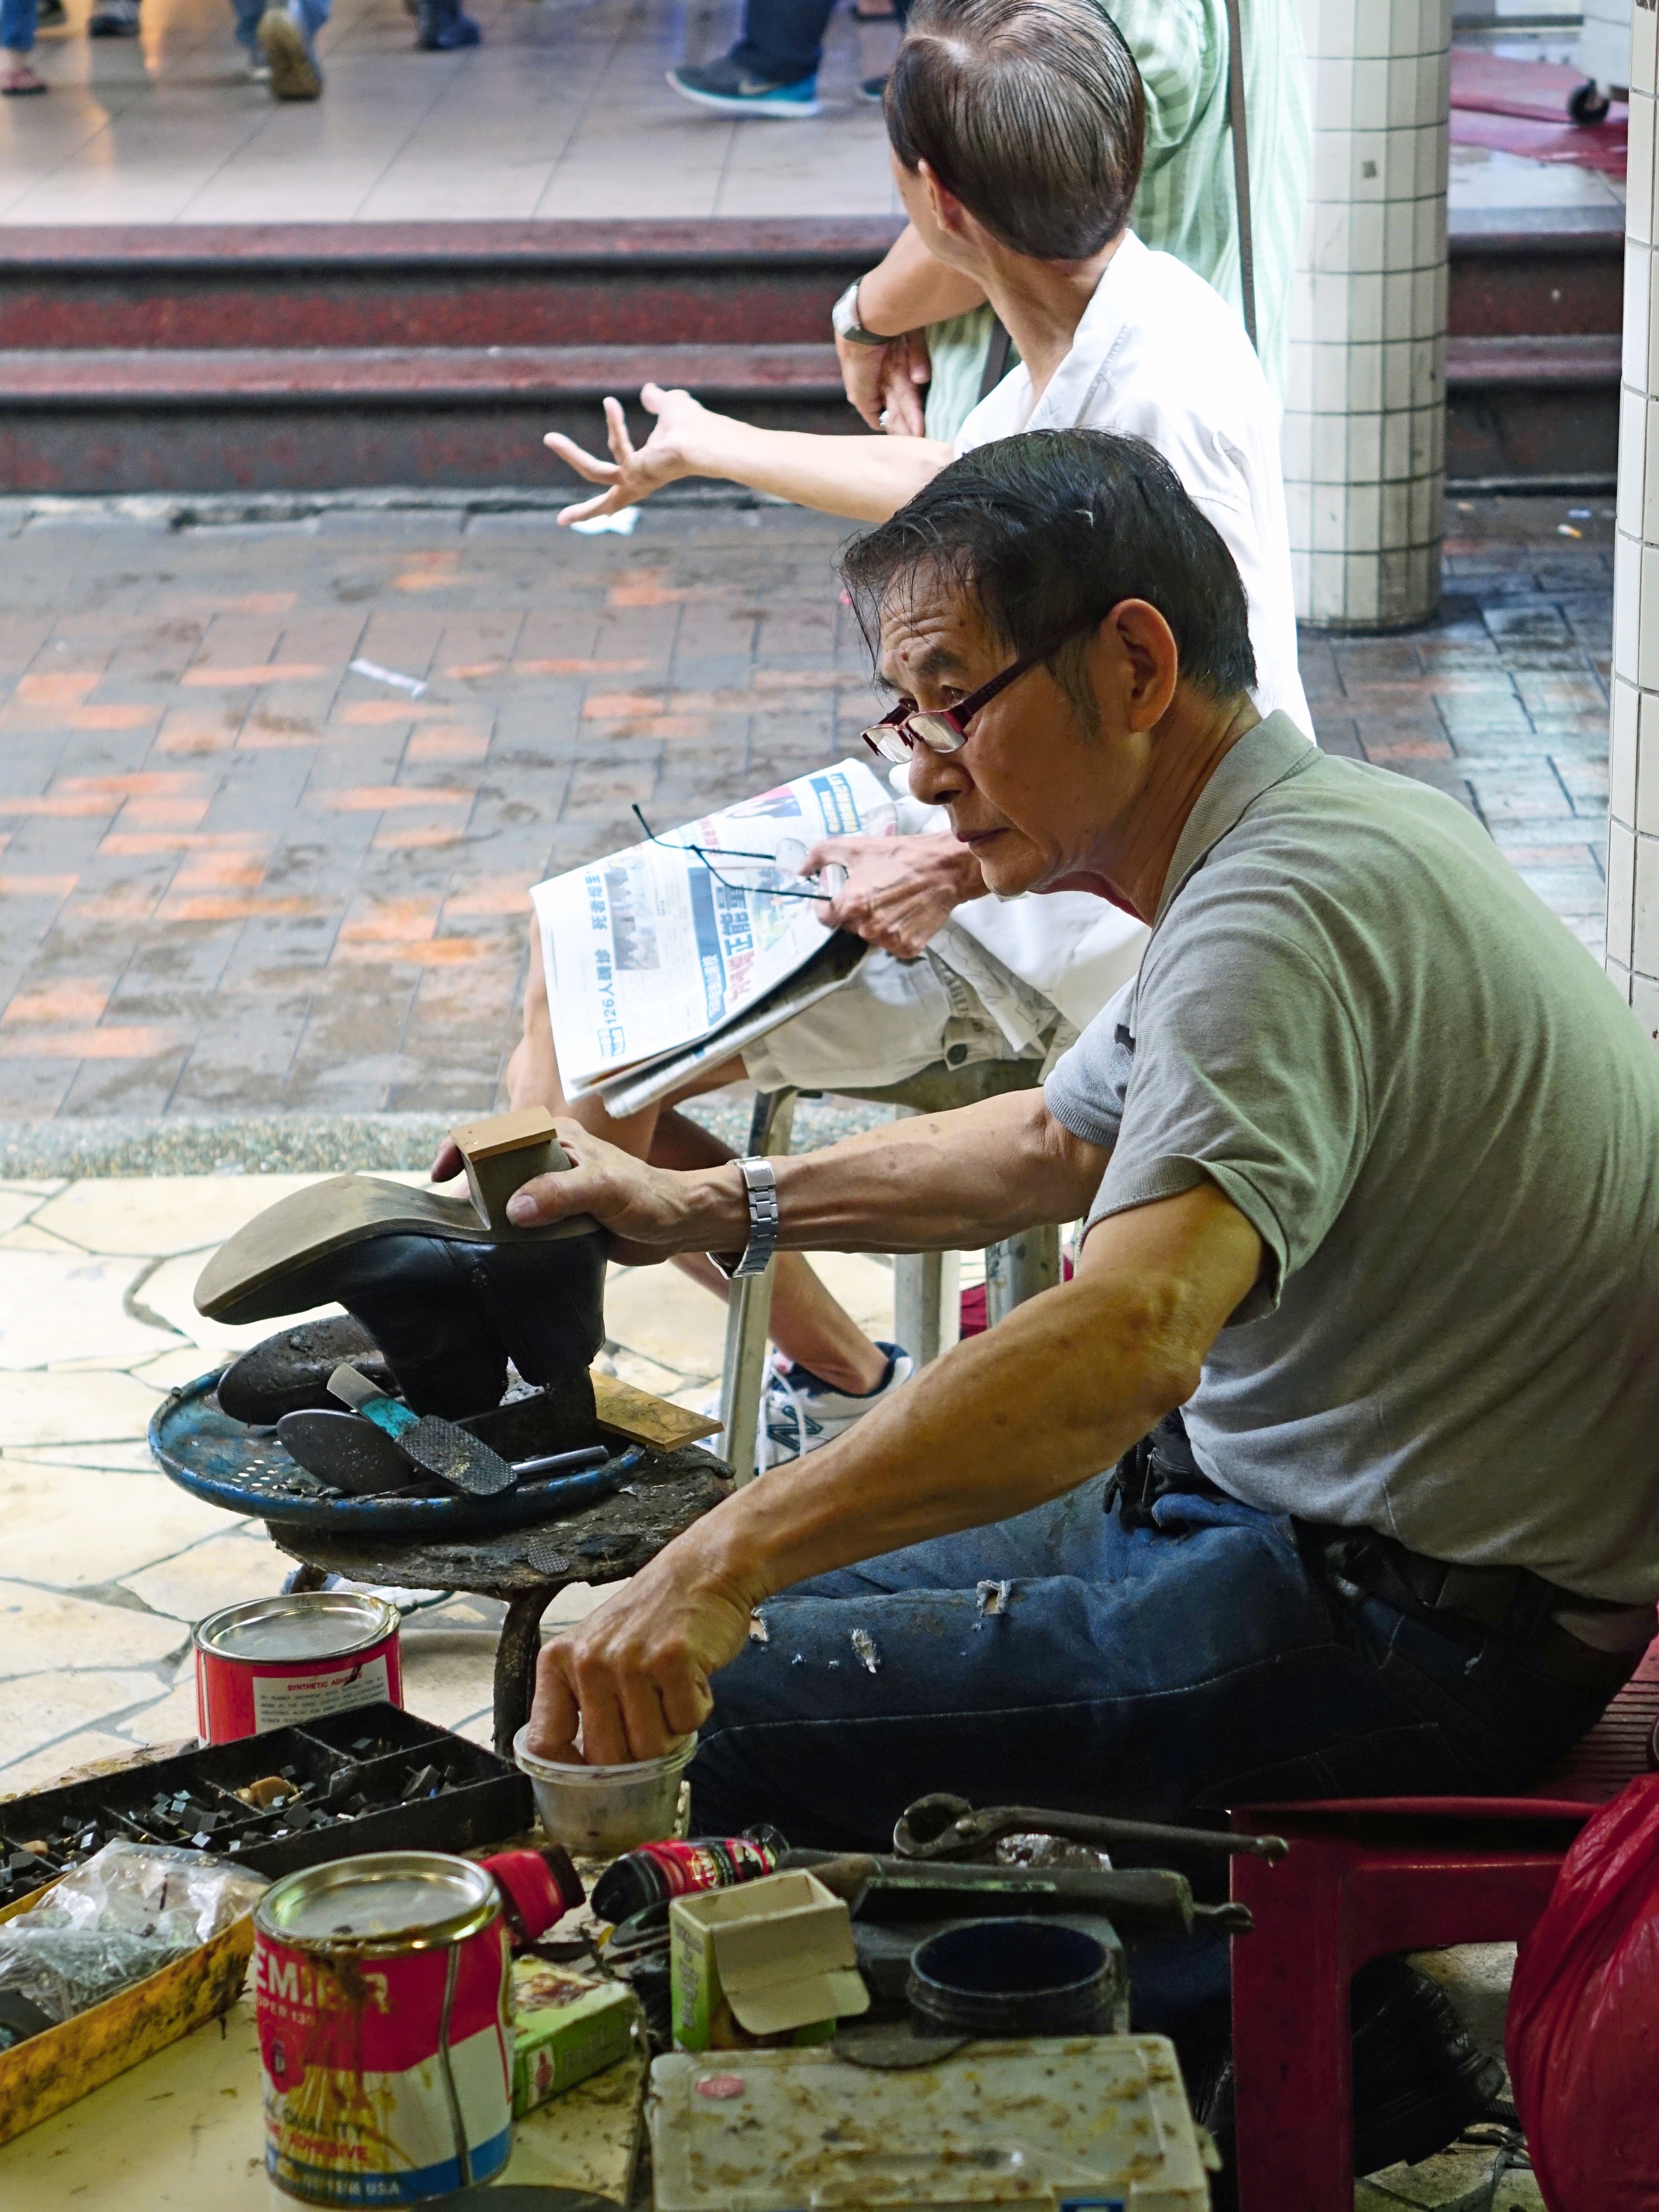
work, recreation, asian, chinese, business, shoes, men, occupation, cobbler, glue